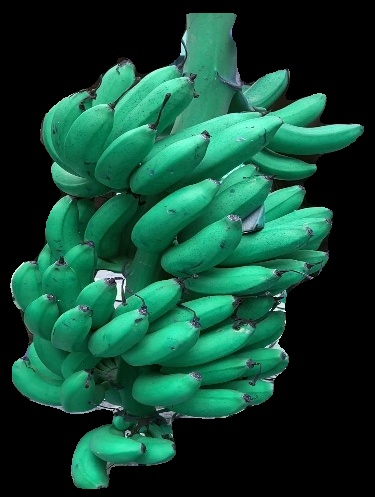
Variety: rasbale
Grade: grade1